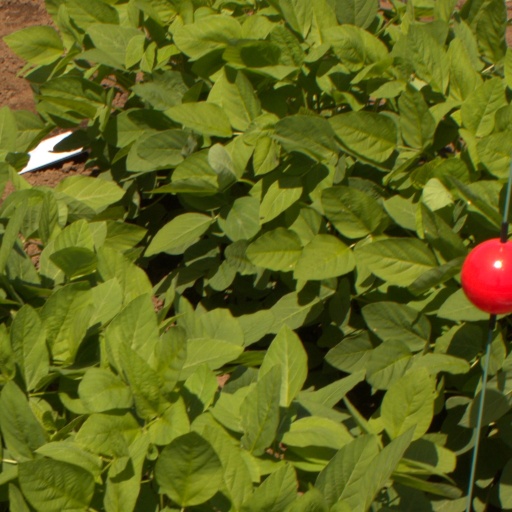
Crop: soybean